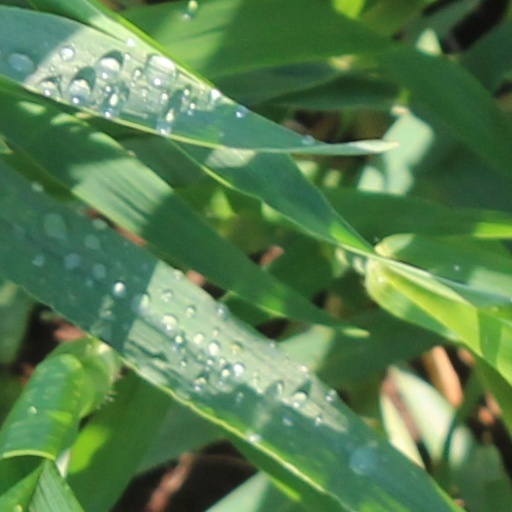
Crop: wheat